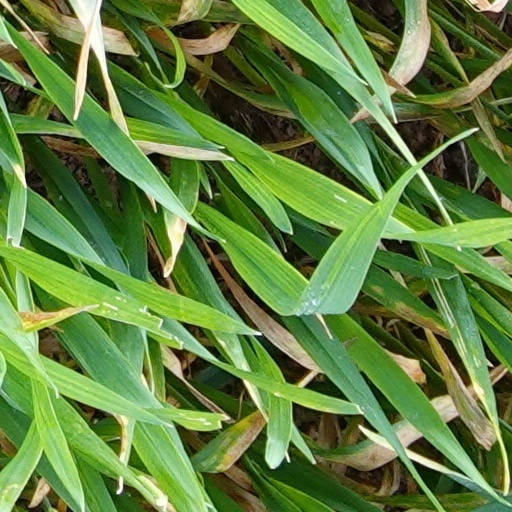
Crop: wheat